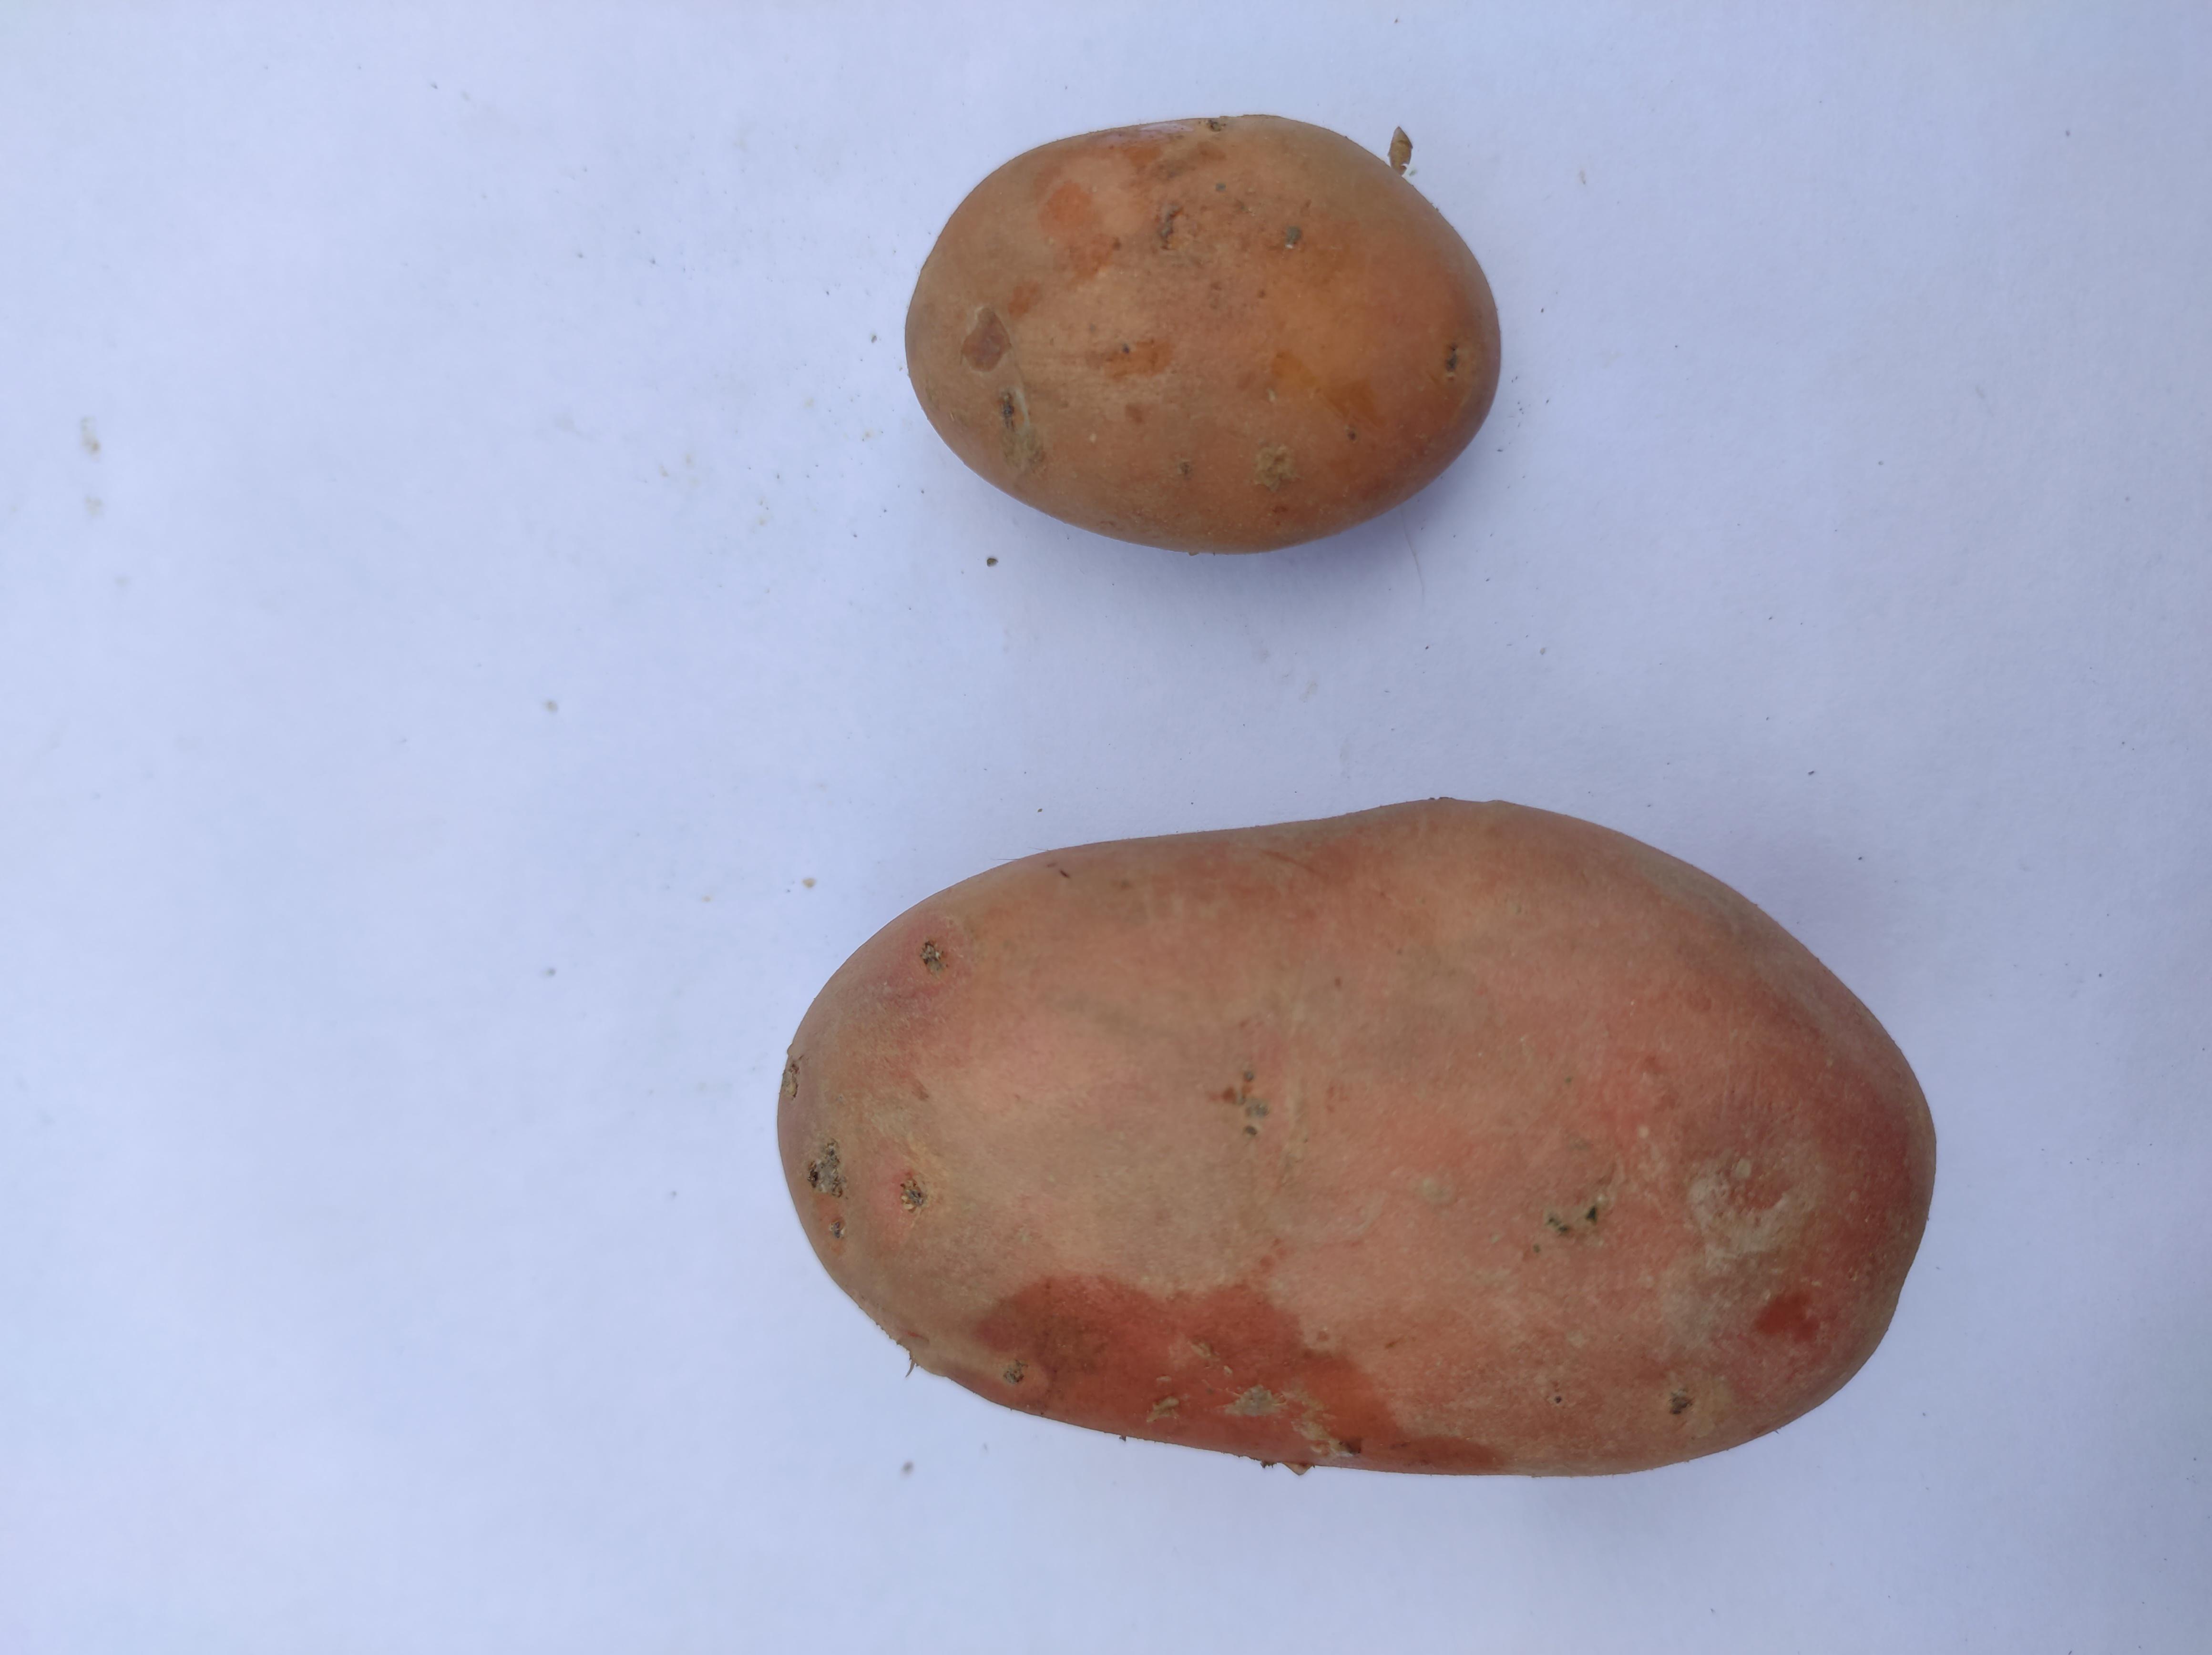
Label: Potato